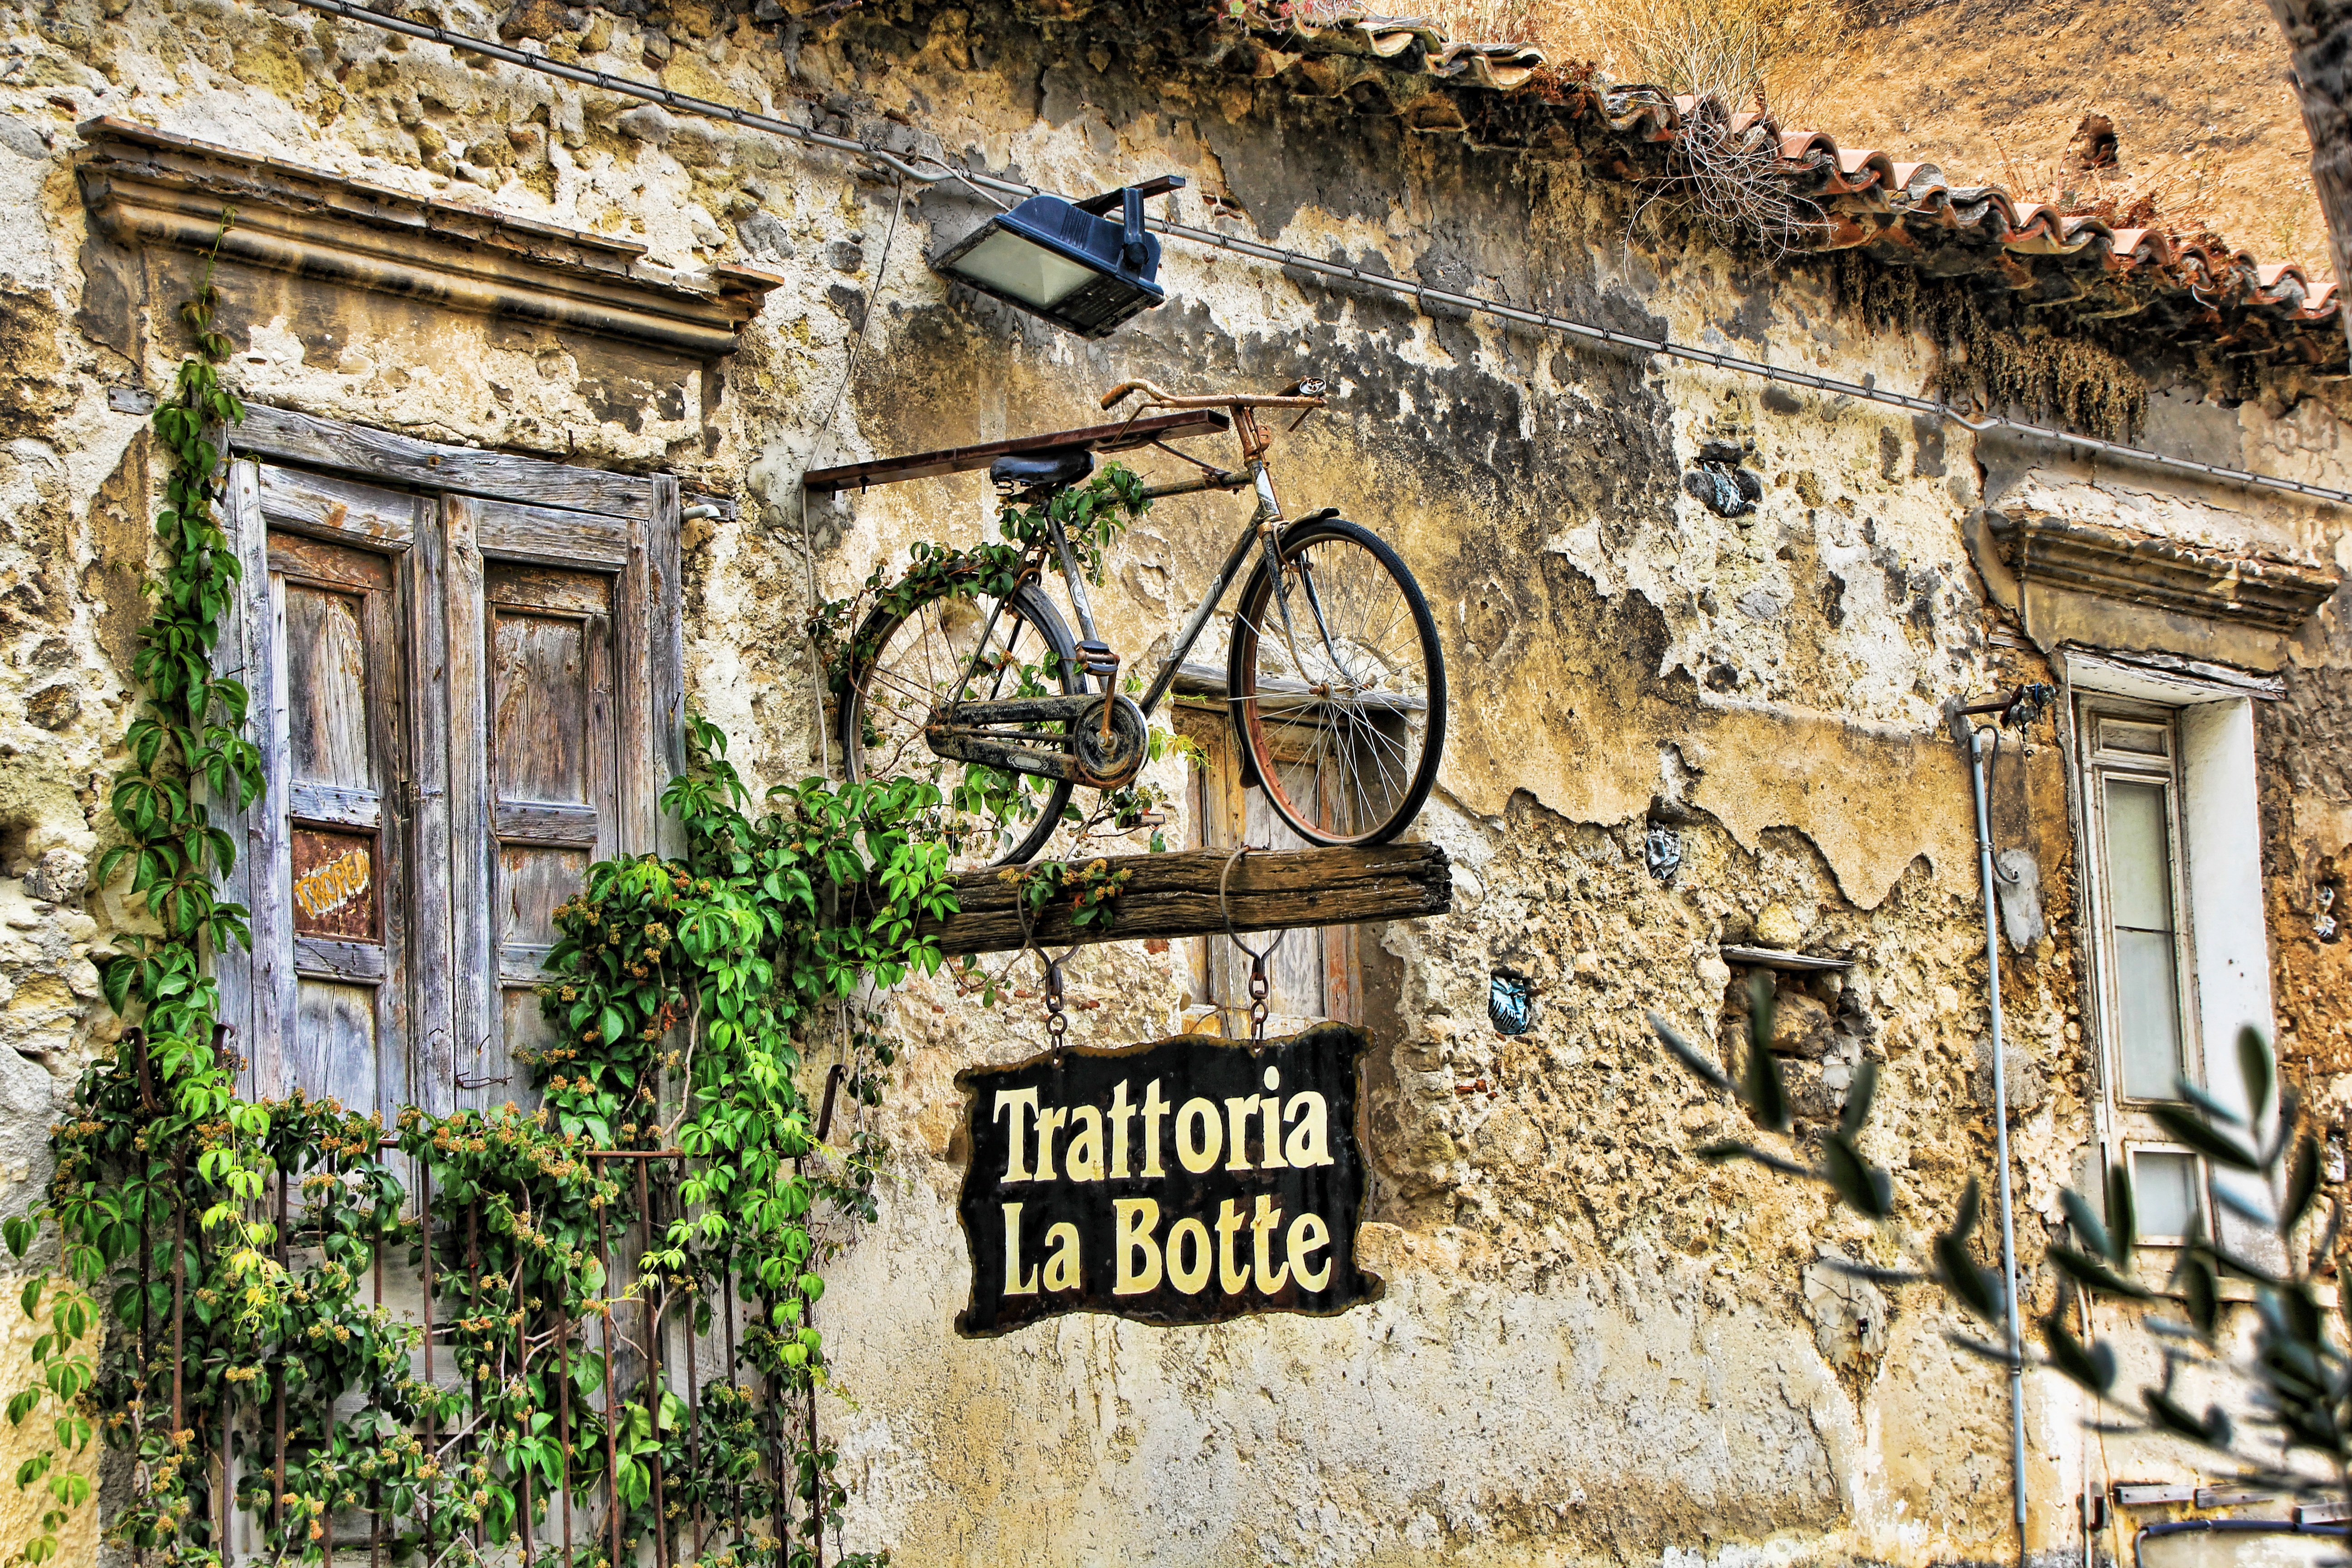
road, street, house, window, town, alley, bike, home, wall, village, romantic, italy, facade, calabria, old house, old town, hdr, art, advertisement, ruins, history, estate, masonry, neighbourhood, hauswand, urban area, capo vaticano, ancient history